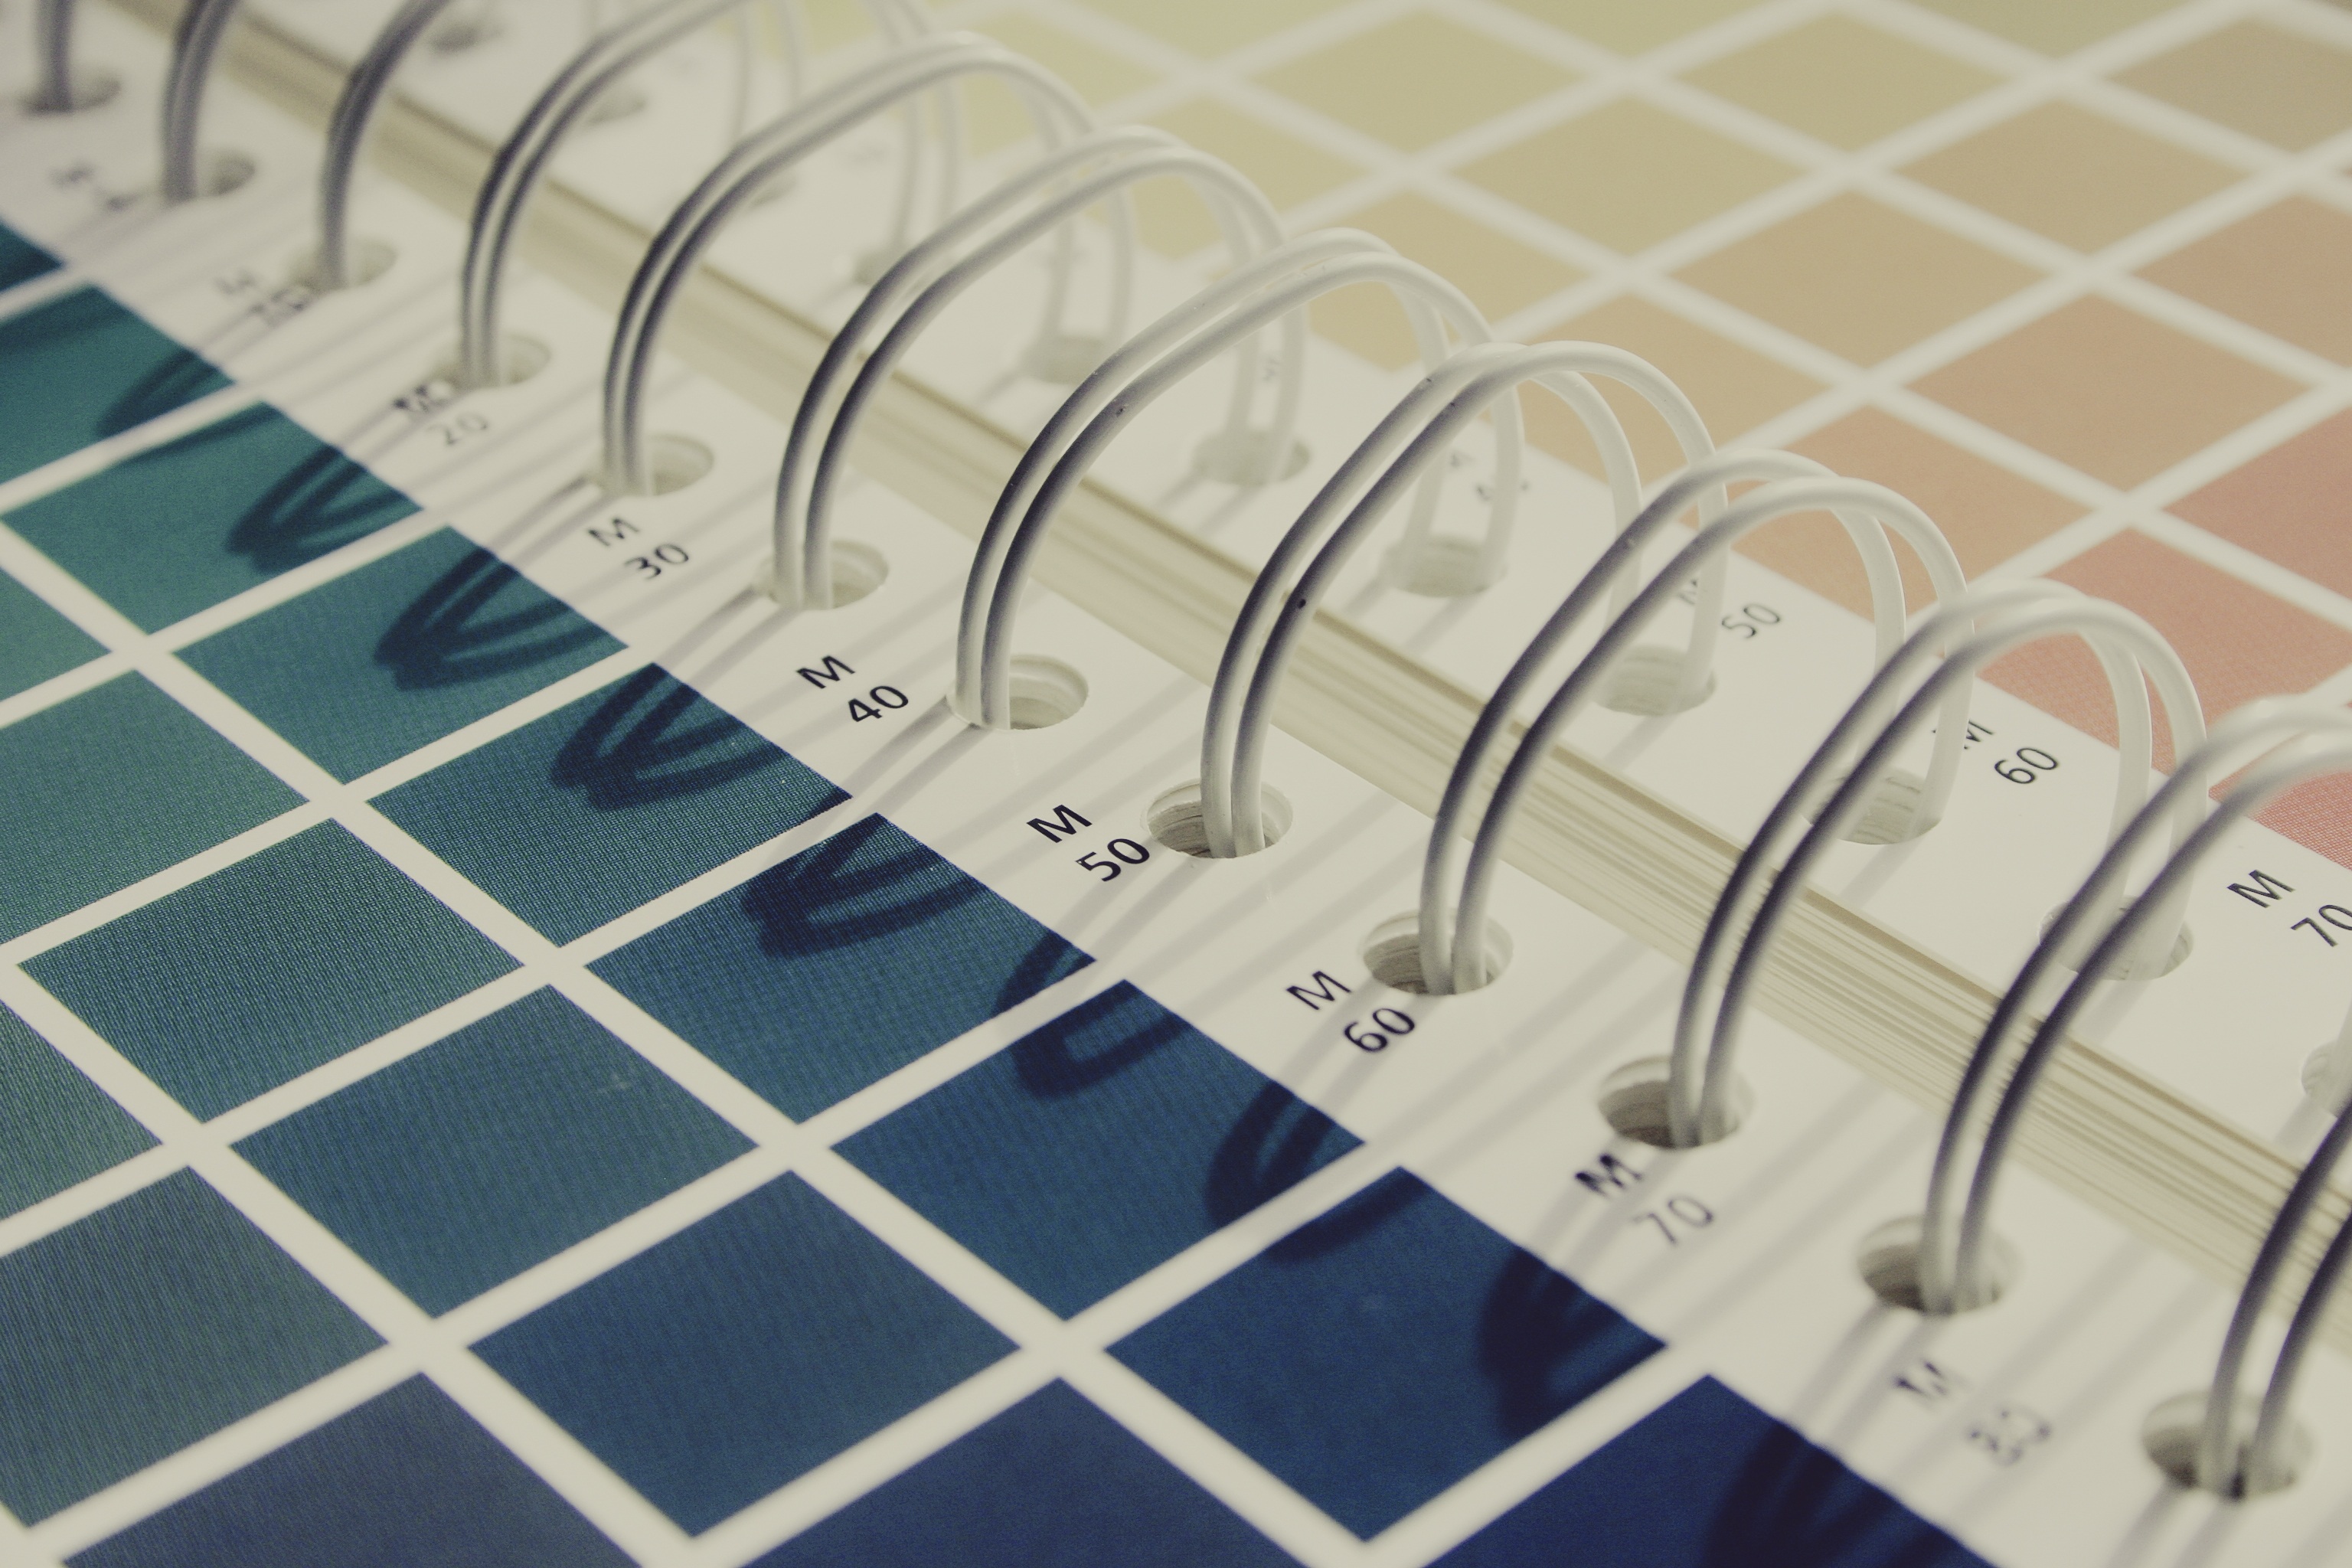
pattern, line, magazine, print, color, paper, folder, printing, font, design, poster, reproduction, flyers, cmyk, printing inks, print production, color fan, color picker, repro